List of numbered roads in Kawartha Lakes

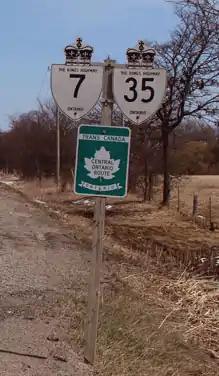
A marker for Highway 35 and Highway 7 / The Trans-Canada Highway, which run concurrently near Lindsay

There are of provincially maintained highways, termed "provincial highways" or "King's Highways" (a term adopted in 1930).